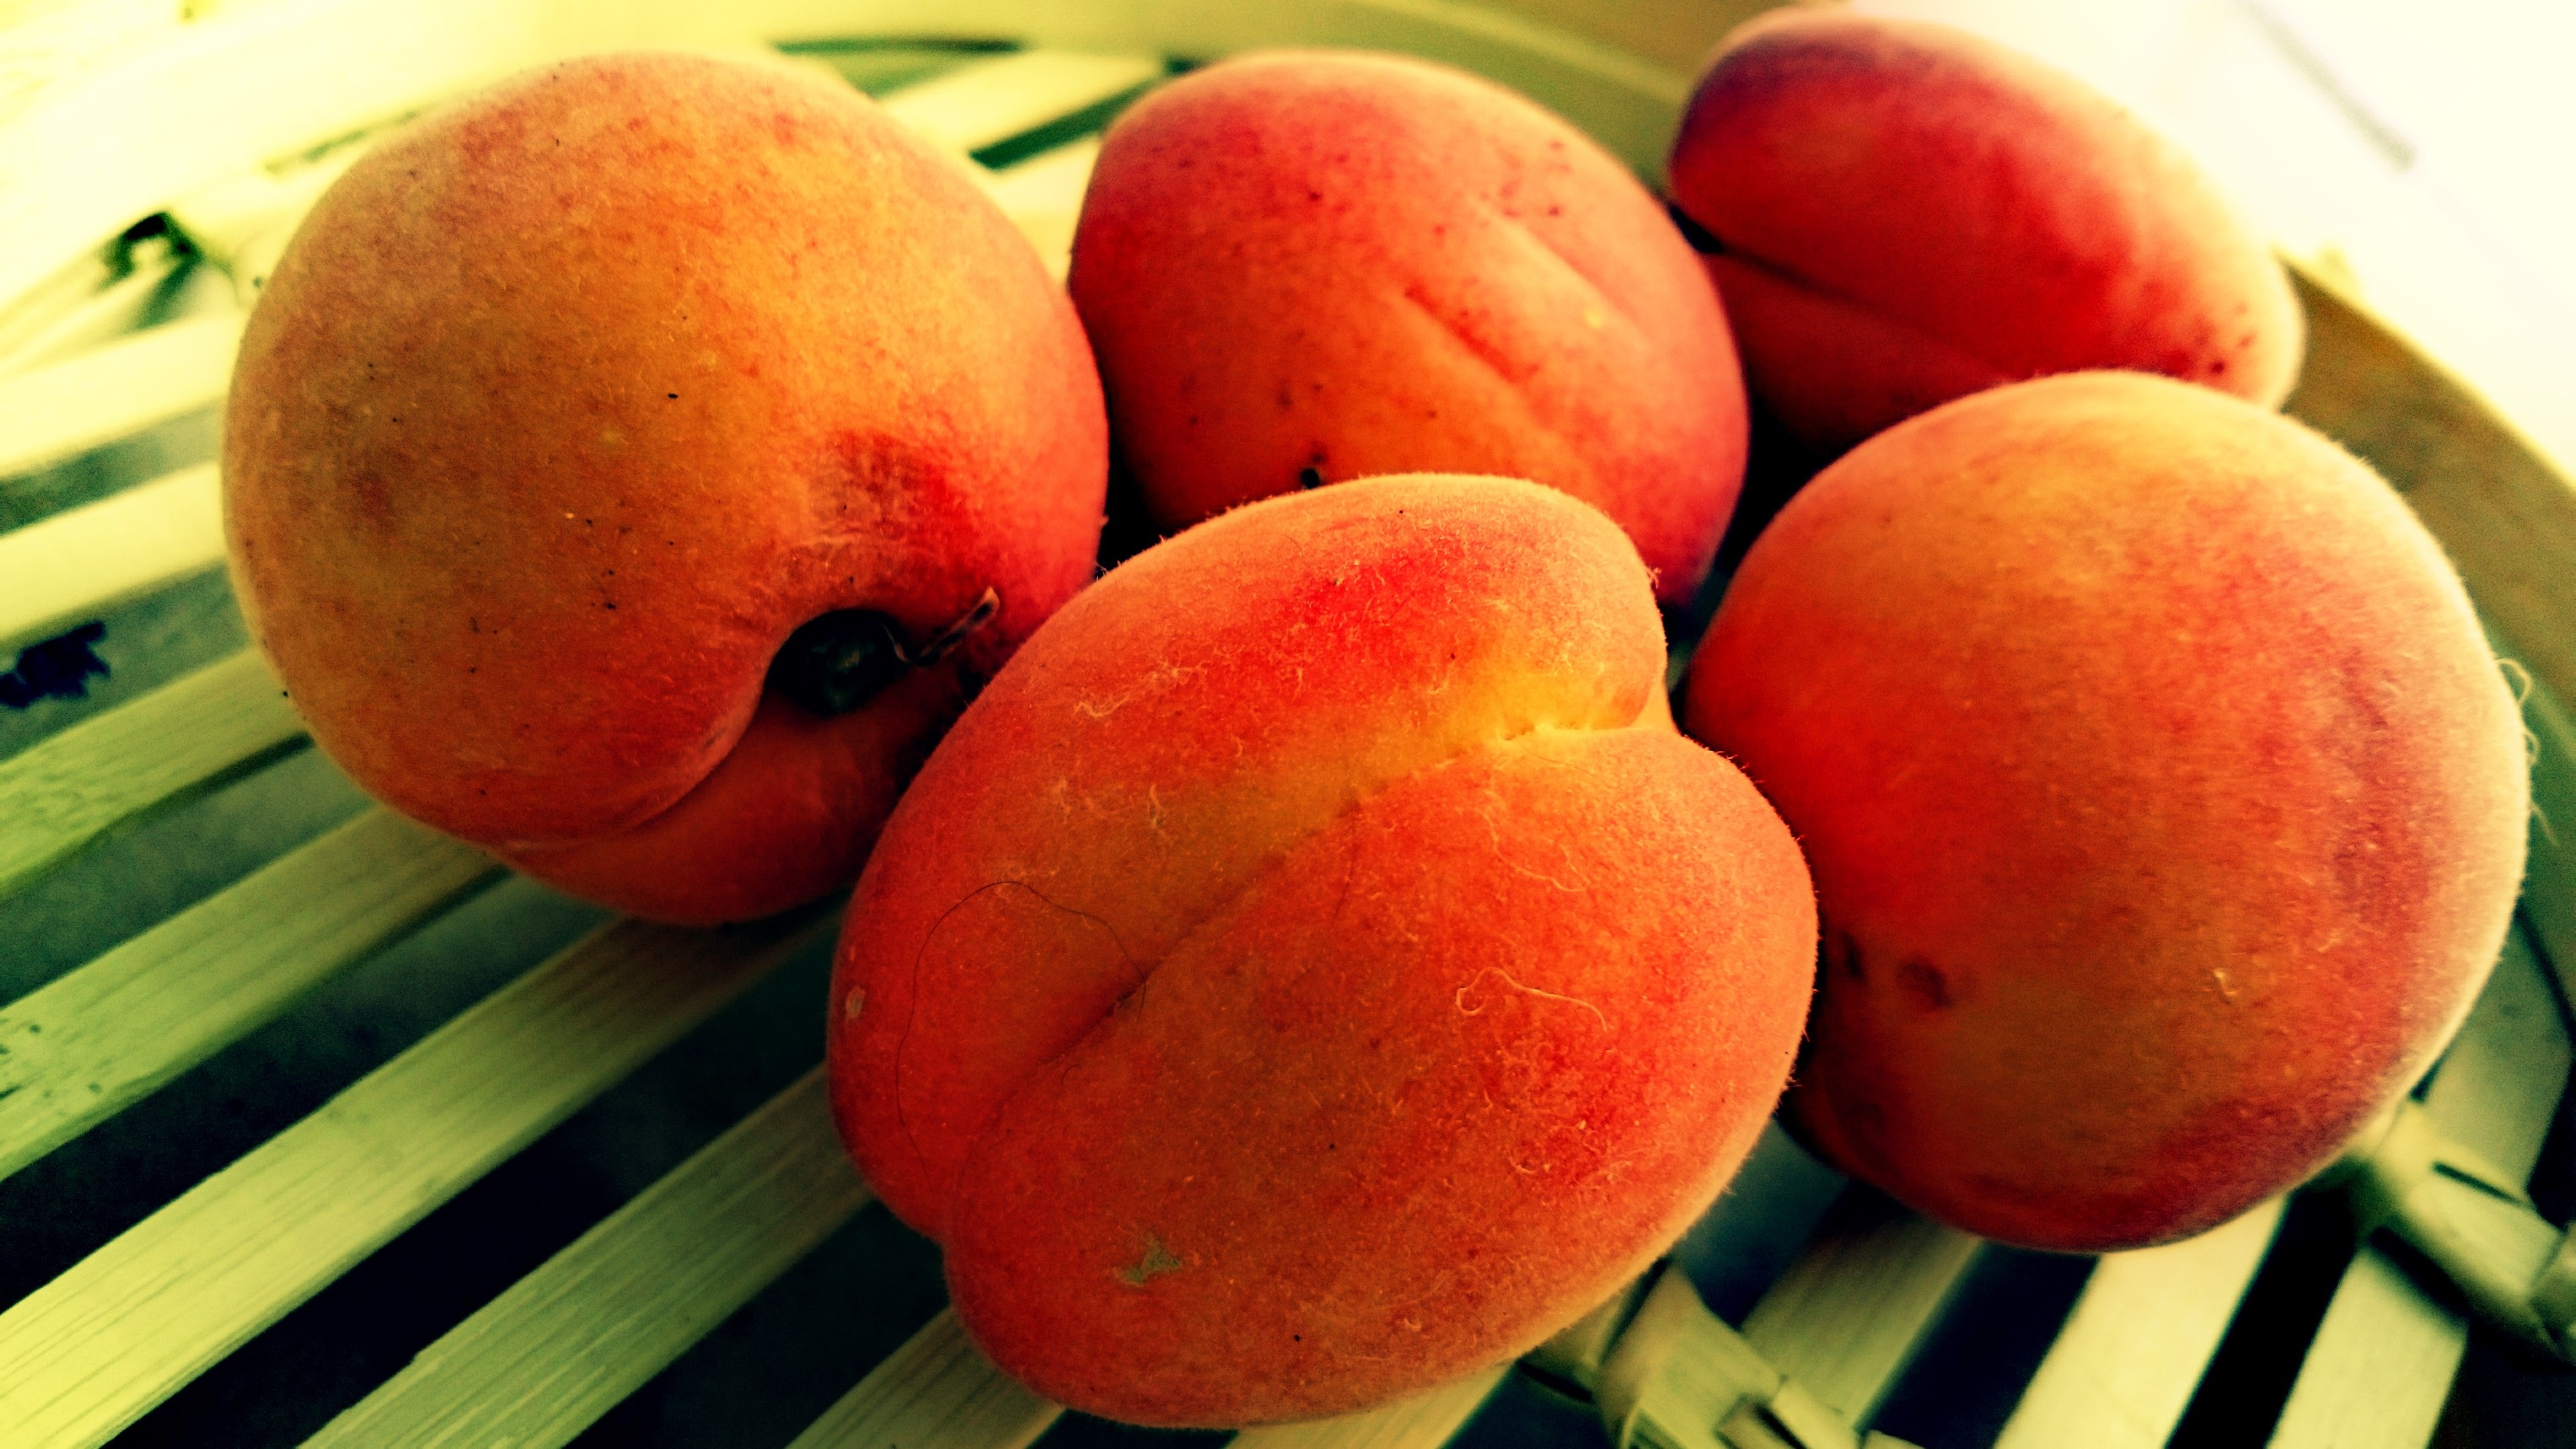
plant, fruit, food, produce, apricot, peach, fruits, bio, apricots, flowering plant, rose family, nectarine, land plant, rose order